Art Museum Riga Bourse

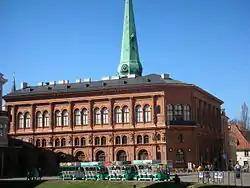
Riga Bourse from the Dome square

Art Museum Riga Bourse is a museum in Riga, Latvia. It was established in 1920 and contains the most extensive collection of world art in Latvia. Its permanent exhibits feature art ranging in time from Ancient Egyptian art dating back thousands of years to Asian art down to the 21st century.